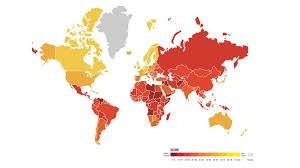
Transparency International est une organisation non gouvernementale internationale d'origine allemande ayant pour principale vocation la lutte contre la corruption des gouvernements et institutions gouvernementales mondiaux. Elle a été fondée par Peter Eigen en 1993 et a aujourd'hui un rayonnement international, possédant des sections autonomes dans 110 pays. Elle rejette ainsi toute supériorité des premiers sur les seconds quant à la lutte contre la corruption et déplore souvent la baisse dans le classement de certains pays développés, notamment au sein de l'Union européenne.